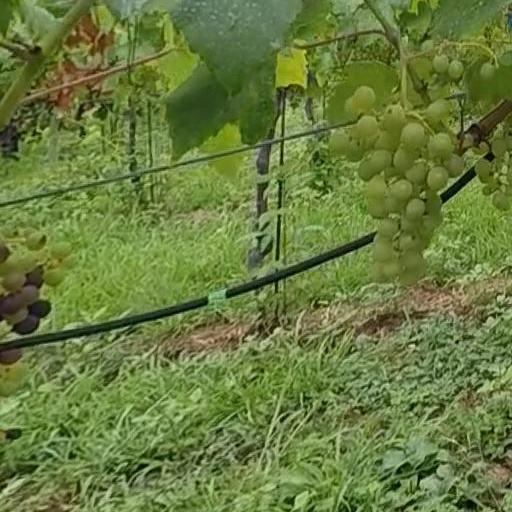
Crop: grape